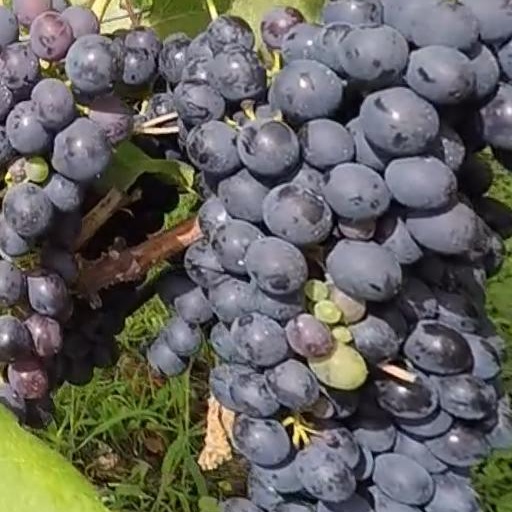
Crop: grape